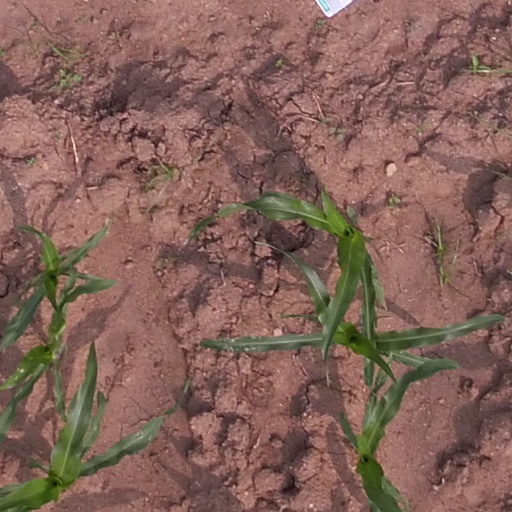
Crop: maize; corn